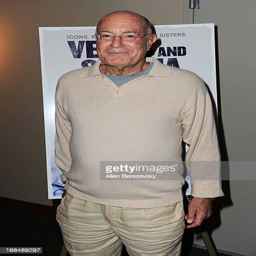
tv producer attends the premiere